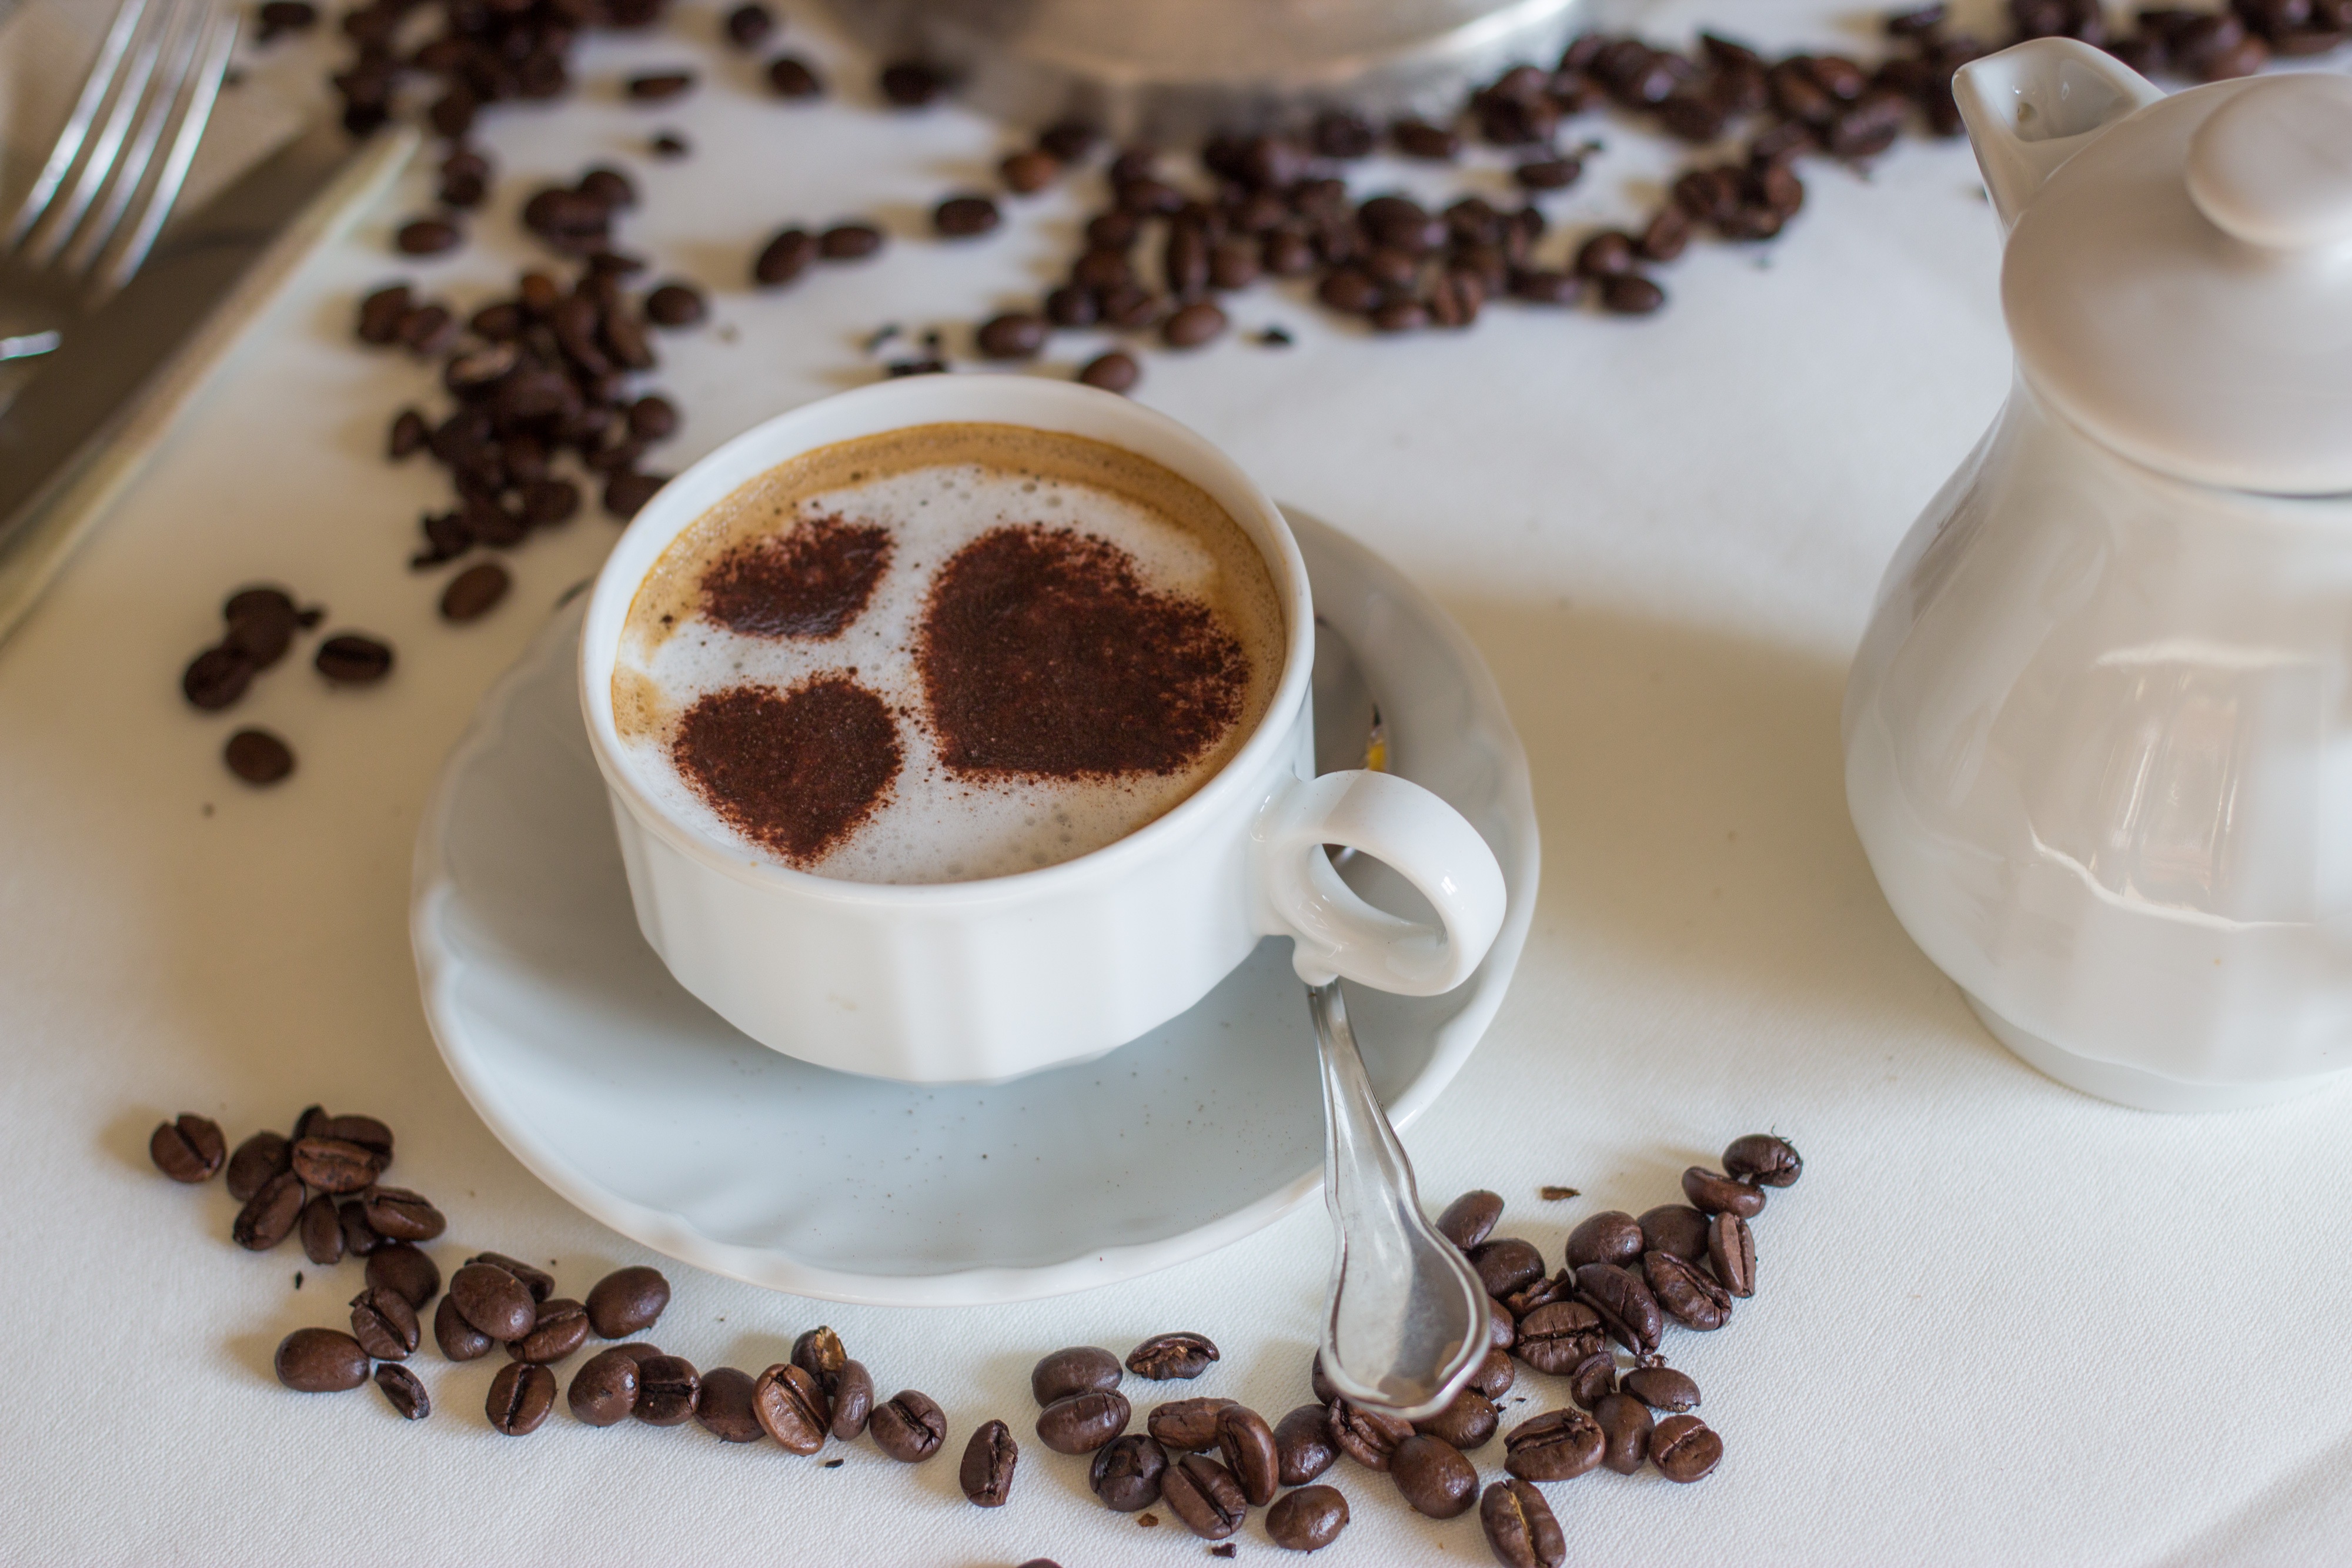
cafe, coffee, foam, cup, cappuccino, brown, drink, espresso, coffee cup, tableware, caffeine, hot, roasting, beans, coziness, flavor, coffee beans, coffee drink, milchschaum, caf au lait, turkish coffee, instant coffee, mocaccino, black drink